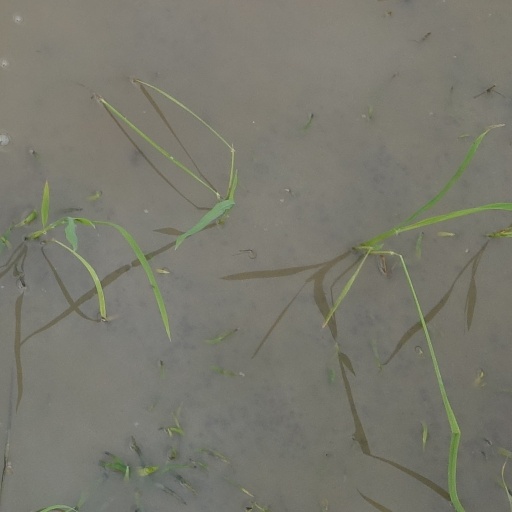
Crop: rice